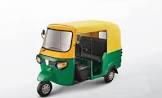
Vehicle type: Auto Rickshaws